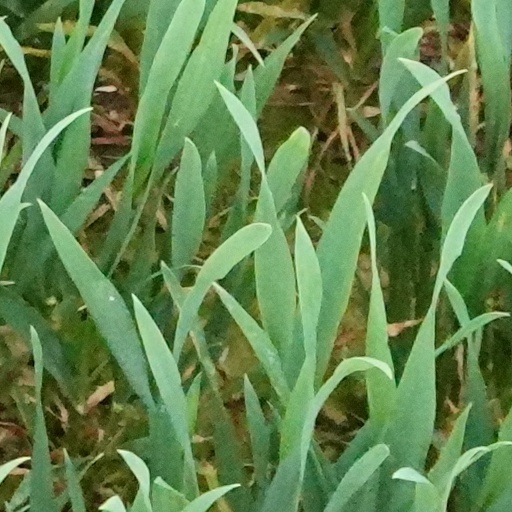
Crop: wheat